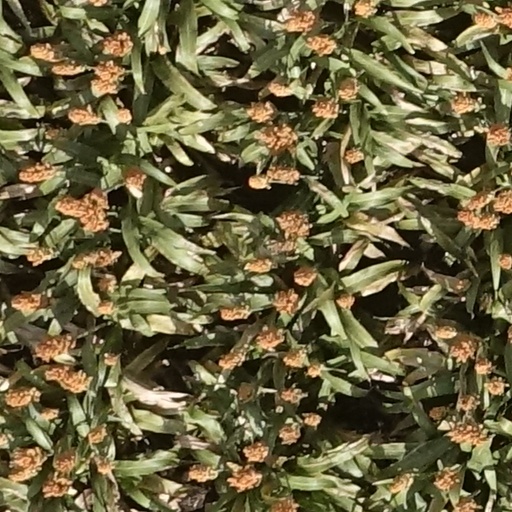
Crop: sorghum